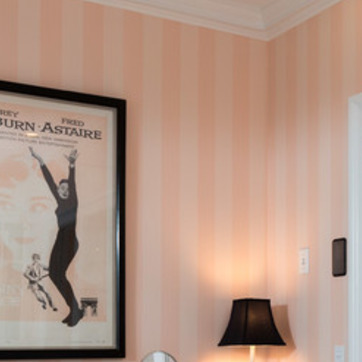
Material: wallpaper